John Campbell (architect)

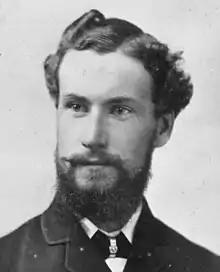
Campbell

John Campbell (4 July 1857 – 4 August 1942) was a New Zealand architect, responsible for many government buildings in New Zealand, among them the Dunedin Law Courts, the Public Trust Building in Wellington, and Parliament House. From 1909 until his retirement in 1922 he held the position of government architect.